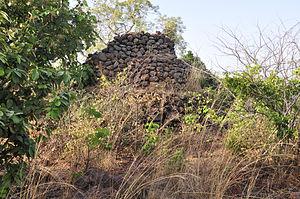
Sommet du mont Tennakourou
Le Tenakourou est le point culminant du Burkina Faso, à 747 mètres d'altitude. Il se situe près de la frontière avec le Mali. Comme son altitude était proche de celle d'un sommet voisin au Mali, un amas de pierres a été monté pour faire une plus grande différence.